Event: Nepal Earthquake
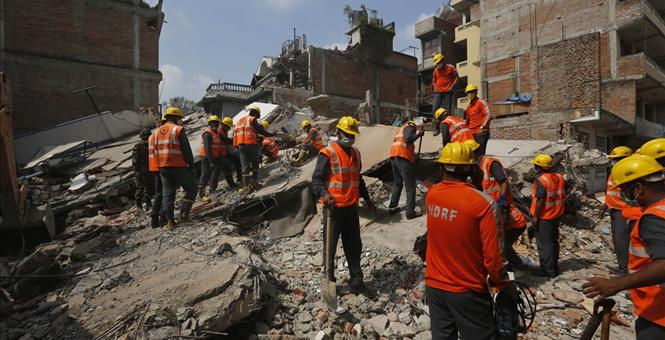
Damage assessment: damage